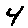
Label: 4